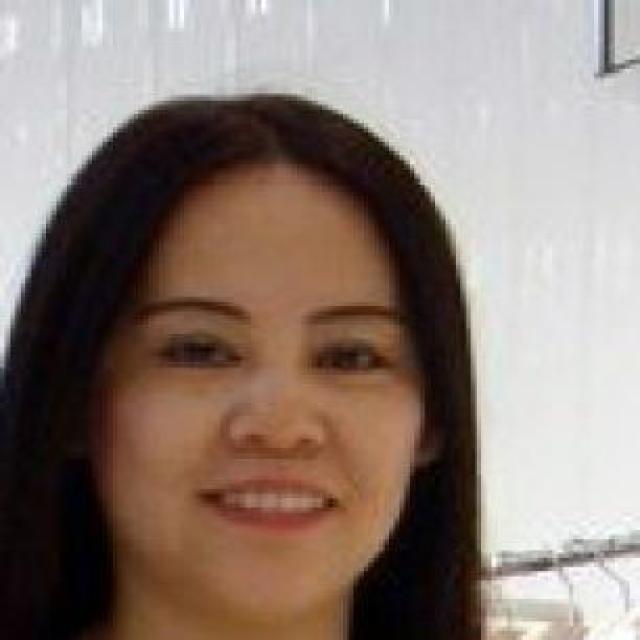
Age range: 45-64